Villa Medici

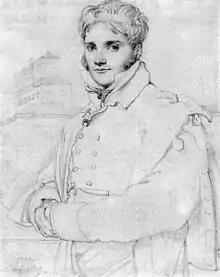
Portrait by Ingres of fellow student Merry-Joseph Blondel in front of the Villa in 1809.

In 1803, Napoleon Bonaparte moved the French Academy in Rome to the Villa Medici to preserve an institution once threatened by the French Revolution. At first, the villa and its gardens were sad, and they had to be renovated to house the winners of the "Prix de Rome". In this way, he hoped to retain for young French artists the opportunity to see and copy the masterpieces of antiquity and the Renaissance.